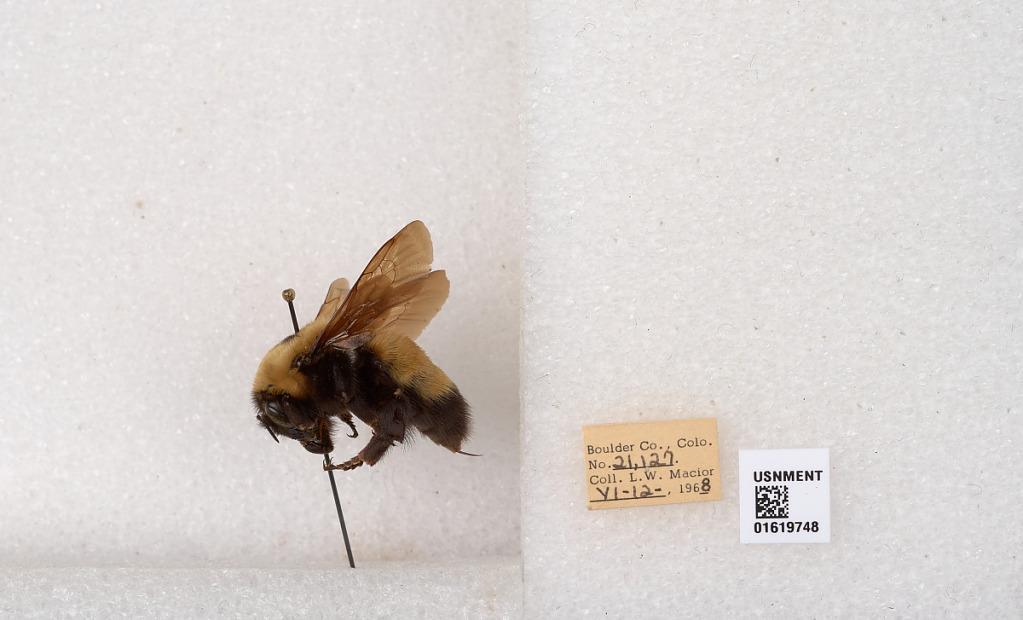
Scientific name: Bombus (Bombus) nevadensis Cresson